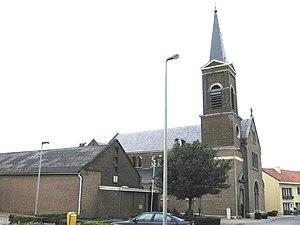
Mopertingen est une section de la ville belge de Bilzen située en Région flamande dans la province de Limbourg.